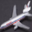
Label: airplane